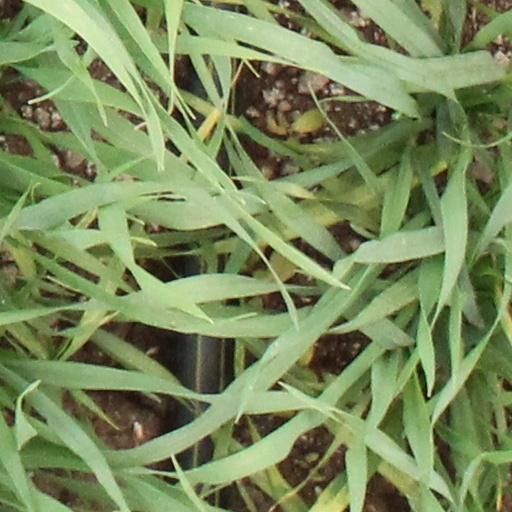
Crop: wheat